Hot-blooded horse

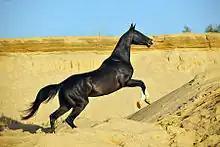
The Akhal-Teké, or Turkmen horse, is a so-called "hot-blooded" breed

A hot-blooded horse is an unscientific term from the field of horse breeding, coined by orientalists and popularized by various hippologists. It refers to a light horse with a lively temperament, primarily the oriental horse breeds of North Africa, the Near East and Central Asia. Such a name is also applied to some horse breeds descended from horses from these geographical regions, such as the Thoroughbred, Anglo-Arabian, and Namib horse.